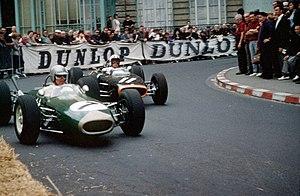
Tournage du film Grand Prix, en 1966 à Royat (près du circuit de Charade).